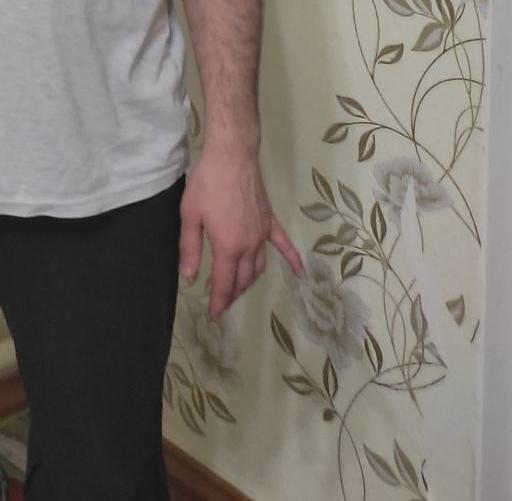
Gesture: no_gesture